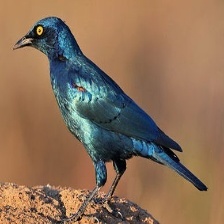
Species: CAPE GLOSSY STARLING
Scientific name: LAMPROTORNIS NITENS